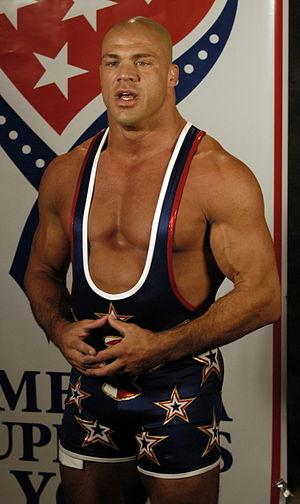
Kurt Steven Angle, est un lutteur et acteur américain, devenu champion olympique de lutte libre aux Jeux olympiques d'été de 1996. Il est actuellement à la retraite.